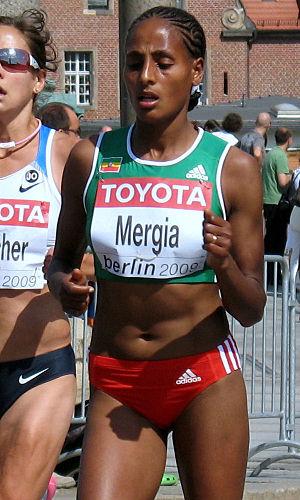
Aselefech Mergia est une athlète éthiopienne, spécialiste du marathon.